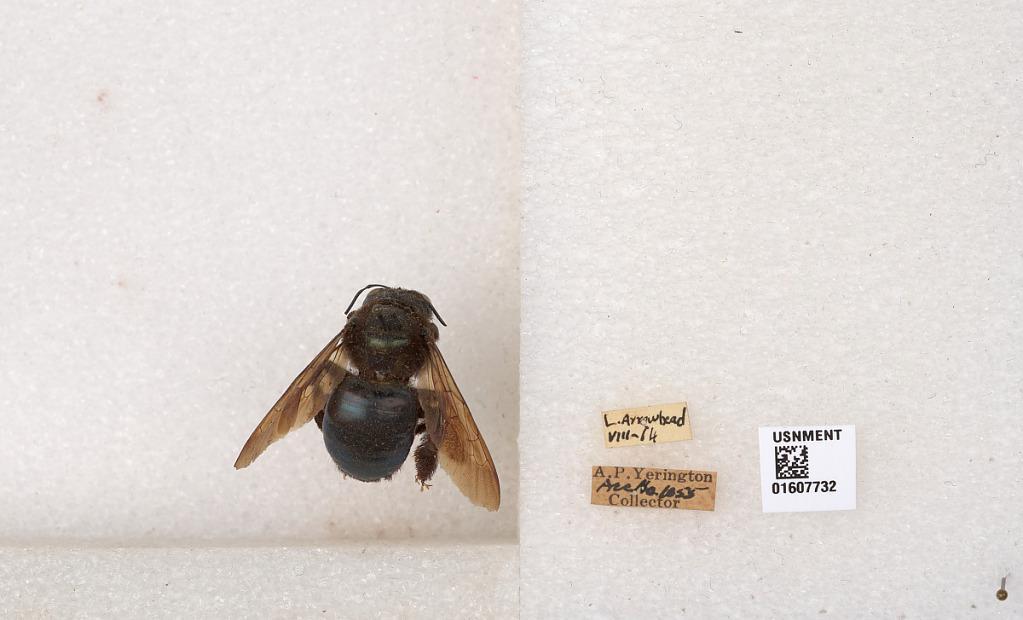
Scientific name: Xylocopa (Xylocopoides) californica diamesa Hurd
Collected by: A. Yerington
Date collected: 1914-8-1
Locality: L. Arrowhead
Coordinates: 34.2584, -117.181